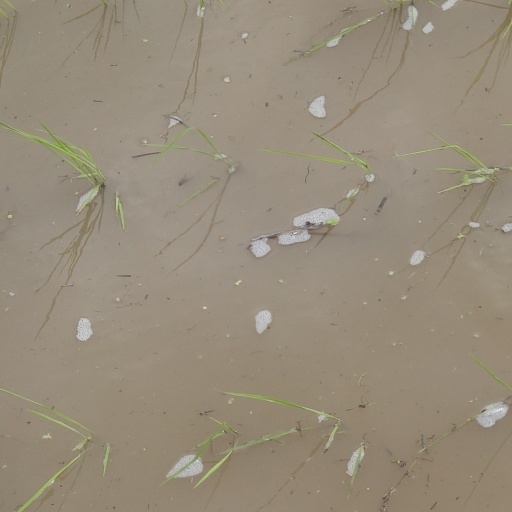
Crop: rice